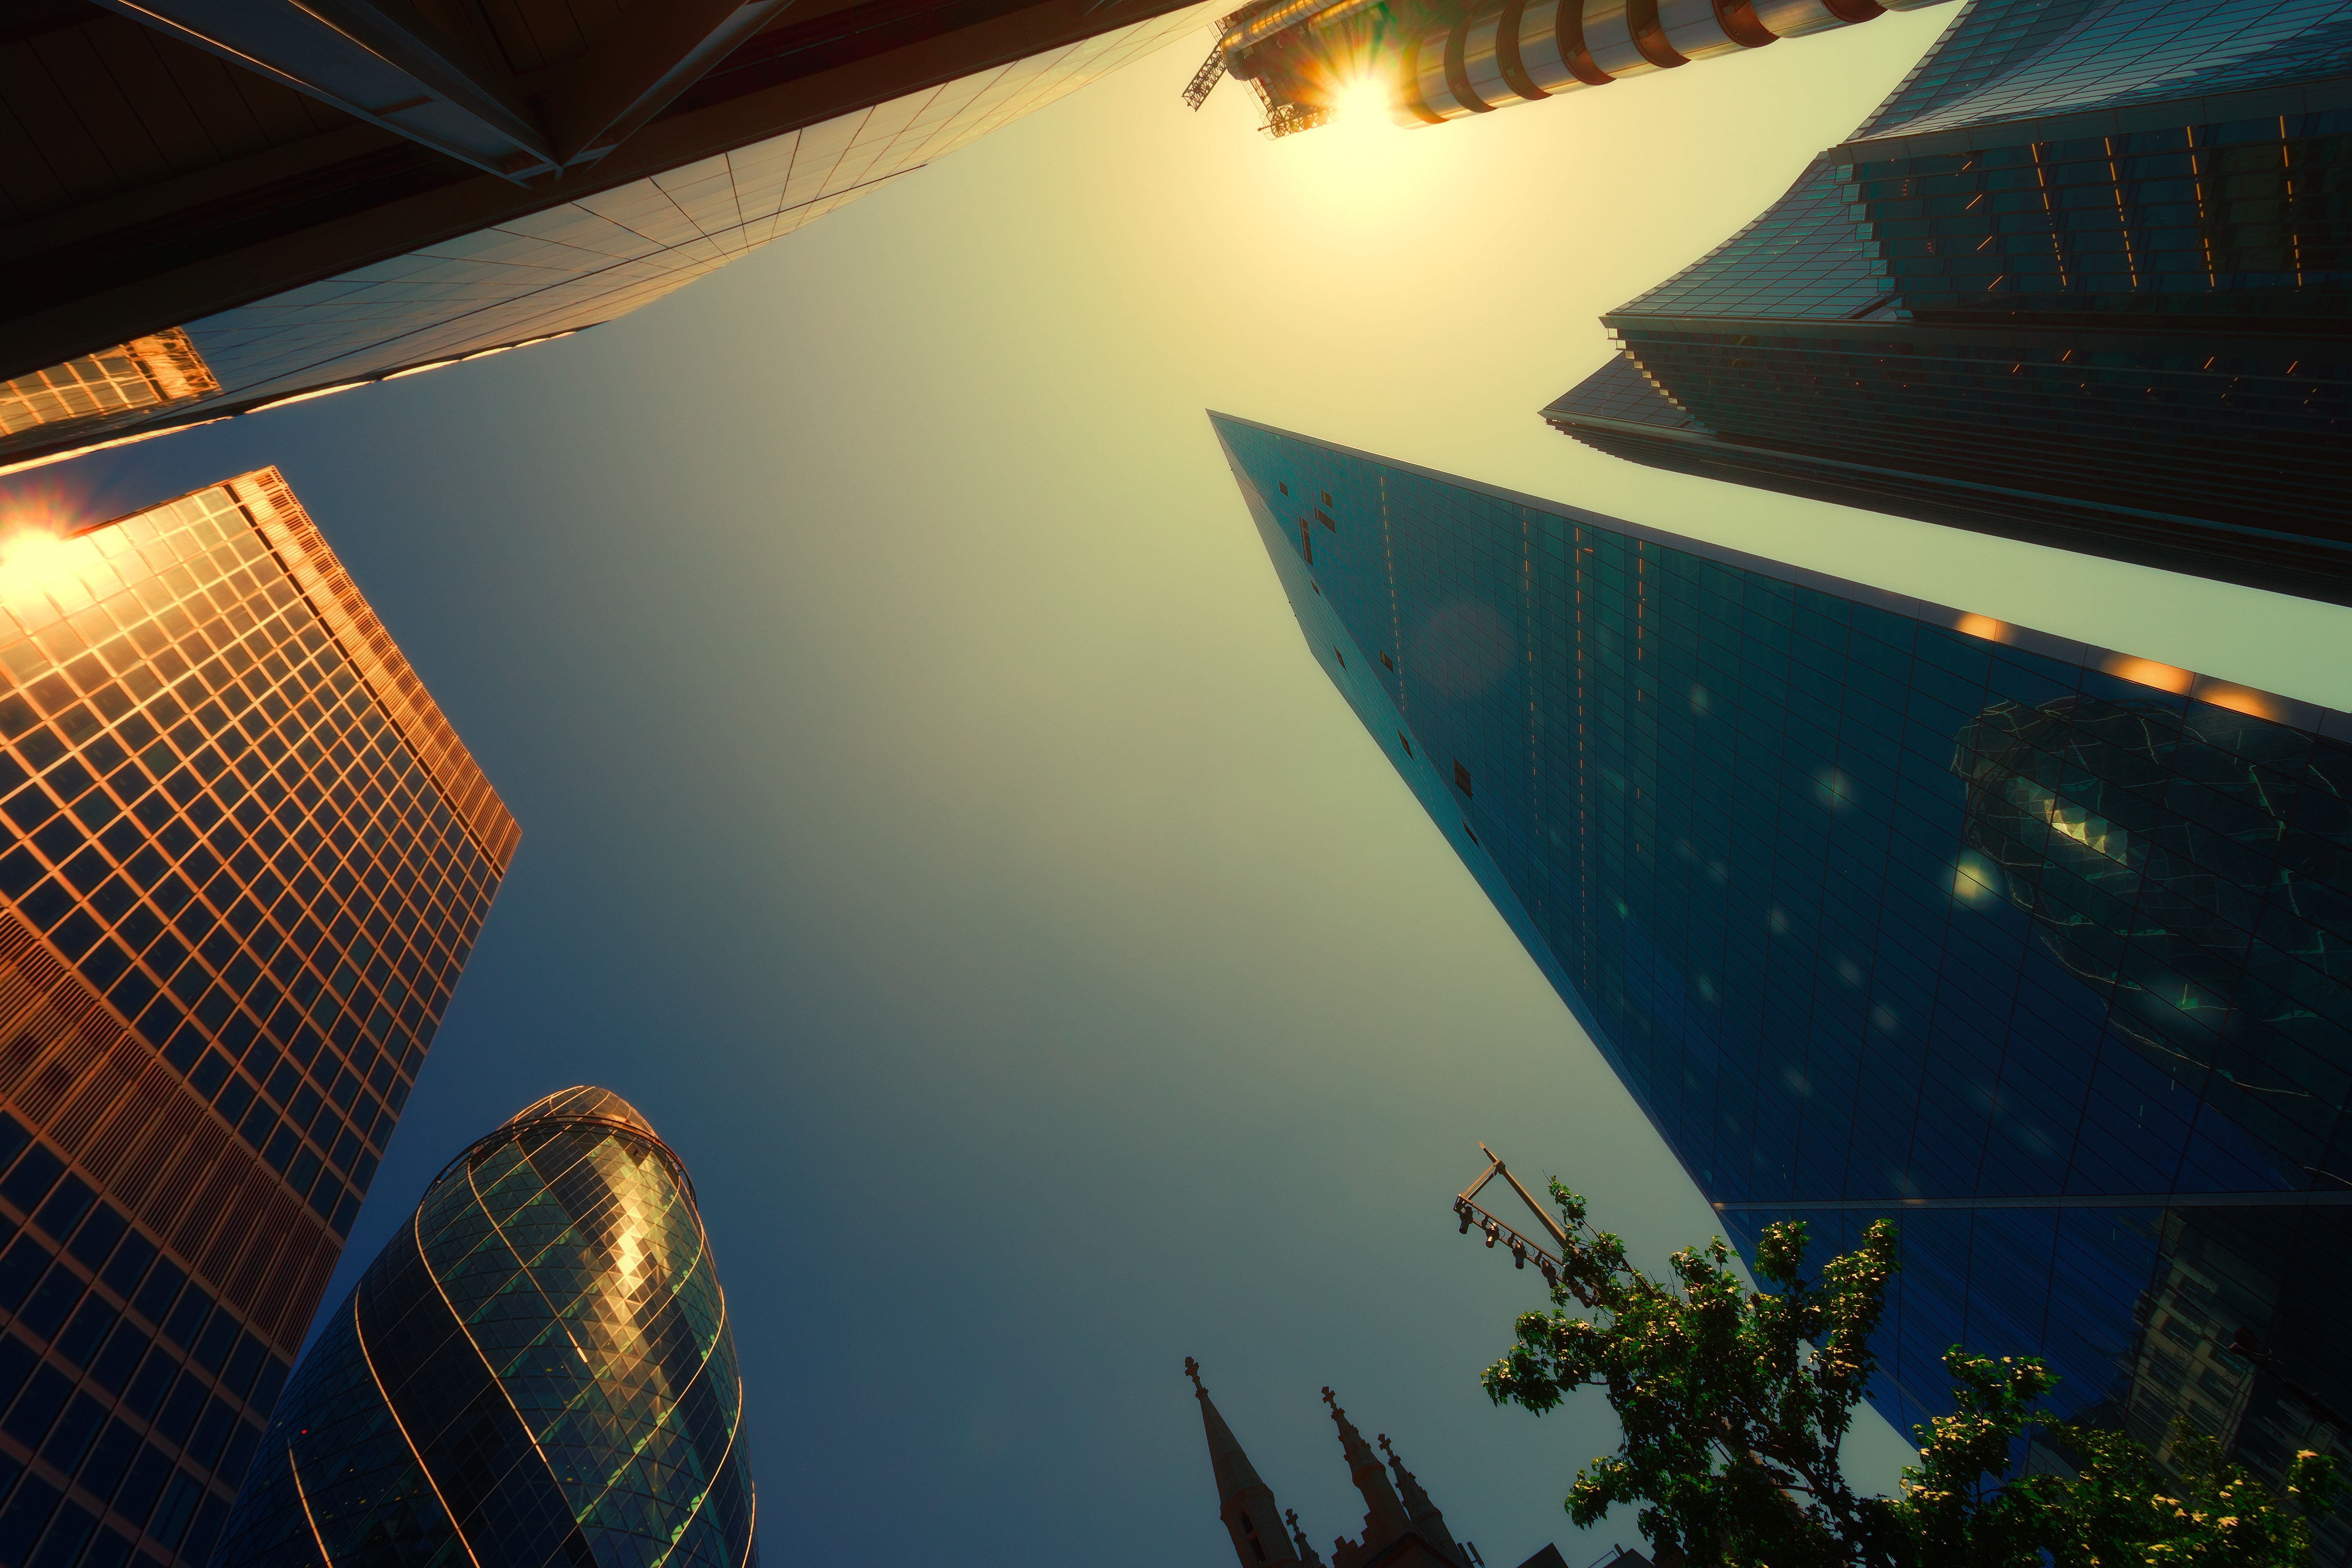
architecture, sky, skyscraper, city, urban area, metropolitan area, tower block, line, downtown, building, cloud, tree, reflection, cityscape, tower, metropolis, corporate headquarters, mixed use, sunlight, world, night, lens flare, commercial building, space, skyline